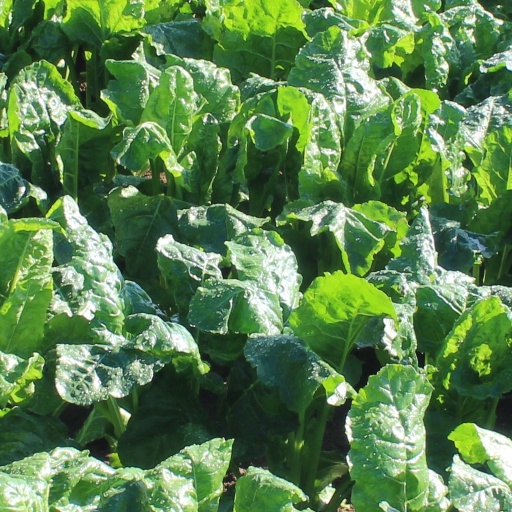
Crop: sugar beet